Brisbane Water National Park

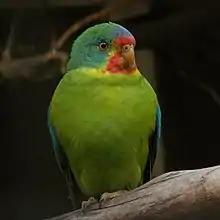
Swift Parrot ("Lathamus discolor")

The donkey orchid ("Diuris bracteata") has been recorded in the area in recent times after having been listed as extinct under the commonwealth status. The donkey orchid resides in dry sclerophyll woodland and forest with a predominantly grassy understorey. Recordings in the Gosford and Wyong areas are the only existing species known to survive.